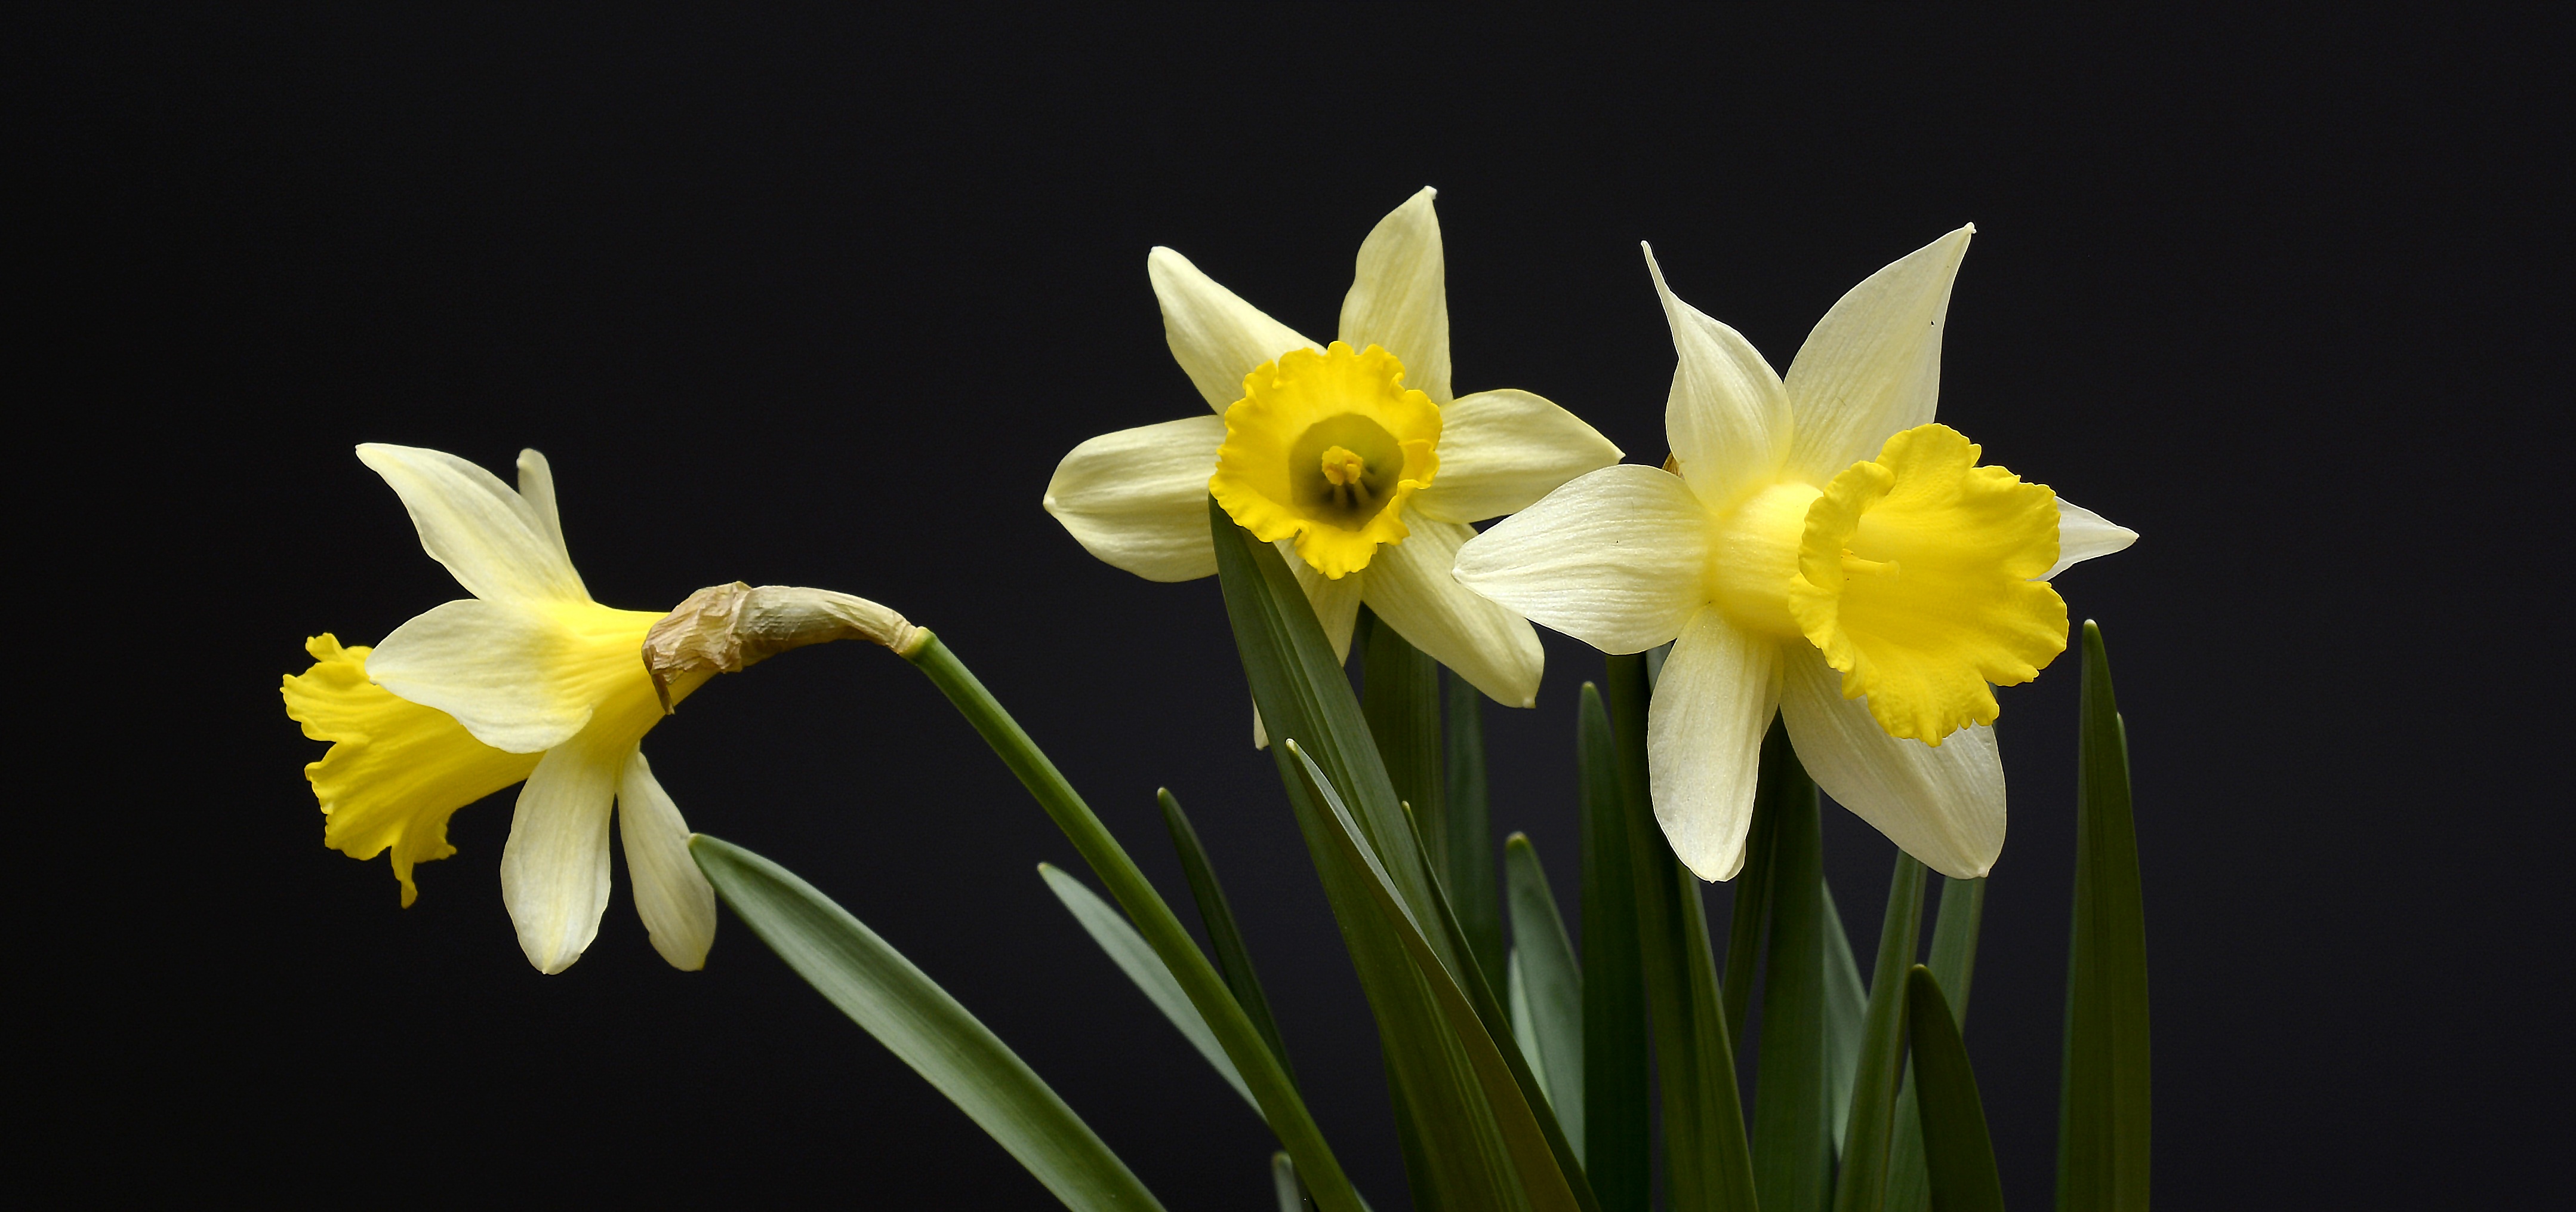
nature, plant, flower, spring, yellow, daffodil, flora, flowers, daffodils, narcissus, spring flowers, macro photography, harbinger of spring, flowering plant, narcissus pseudonarcissus, plant stem, land plant, amaryllis belladonna